Isaac Newton's apple tree

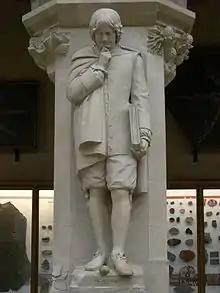
Newton statue on display at the Oxford University Museum of Natural History

Newton himself often told the story that he was inspired to formulate his theory of gravitation by watching the fall of an apple from a tree. The story is believed to have passed into popular knowledge after being related by Catherine Barton, Newton's niece, to Voltaire. Voltaire then wrote in his "Essay on Epic Poetry" (1727), "Sir Isaac Newton walking in his gardens, had the first thought of his system of gravitation, upon seeing an apple falling from a tree."